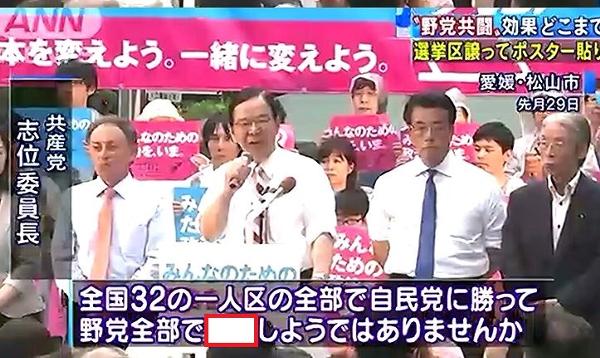
回答: レッツパーデー